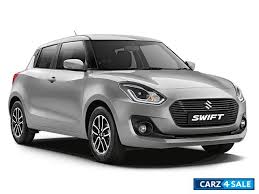
Label: noambulance